Alexandria... New York

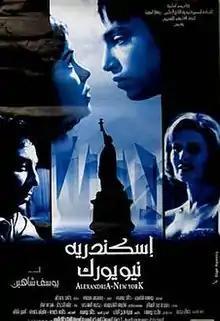
Film poster

Alexandria... New York (translit. Iskandariyah.. New York) is a 2004 French-Egyptian drama film directed by Youssef Chahine. It was screened in the Un Certain Regard section at the 2004 Cannes Film Festival.